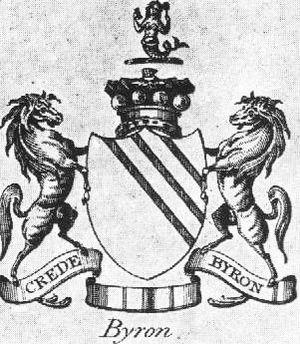
Armoiries de Lord Byron
George Gordon Byron, 6ᵉ baron Byron, généralement appelé Lord Byron [lɔːd ˈbaɪɹən], est un poète britannique, né le 22 janvier 1788 à Londres et mort le 19 avril 1824 à Missolonghi, en Grèce, alors sous domination ottomane. Il est l'un des plus illustres poètes de l'histoire littéraire de langue anglaise. Bien que classique par le goût, il représente l'une des grandes figures du romantisme de langue anglaise, avec Robert Southey, Wordsworth, Coleridge, Percy Bysshe Shelley et Keats.